Warden's House Museum

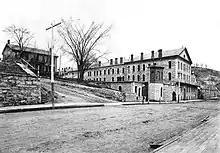
The Warden's House seen adjacent to the prison in 1885

The Warden's House is a two-story building constructed of local limestone. The house is oriented broadside to the east, with a shallow pitched roof and low gables on the north and south end. Architecturally it conveys an early Greek Revival style but with Federal influences. Wood-frame additions were added to the rear in 1870. The house originally had a full-width balcony along the front, which was replaced in 1910 with a two-story porch topped with a gable. Since the building's 1974 National Register nomination, this porch has been replaced with a smaller balcony-topped porch hugging the main entrance.